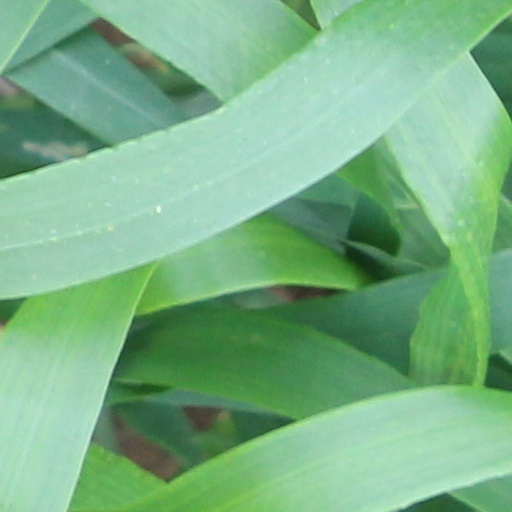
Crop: wheat